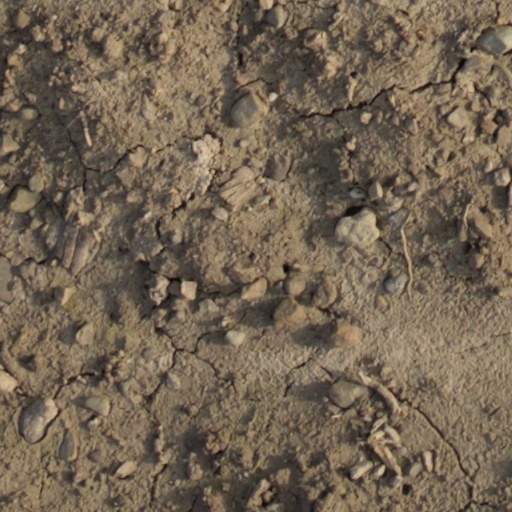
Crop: wheat